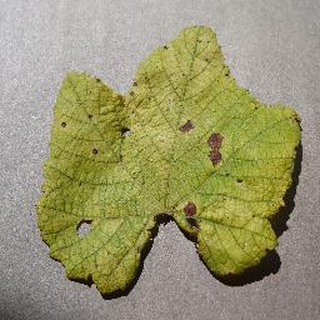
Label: grape_leaf_blight